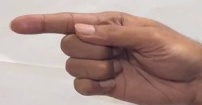
ASL sign: G